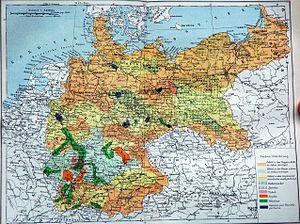
L’économie de l'Allemagne wilhelmienne traite de la situation économique conjoncturelle et structurelle de l'Empire allemand de 1871 à la fin de la Première Guerre mondiale.